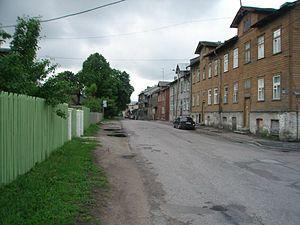
Pelgulinn est un quartier du district de Tallinn-Nord à Tallinn en Estonie.